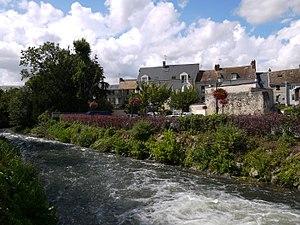
L'Eure à Pacy
Pacy-sur-Eure est une commune française située dans le département de l'Eure, en région Normandie.